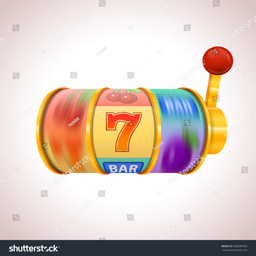
golden slot machine wins the jackpot .